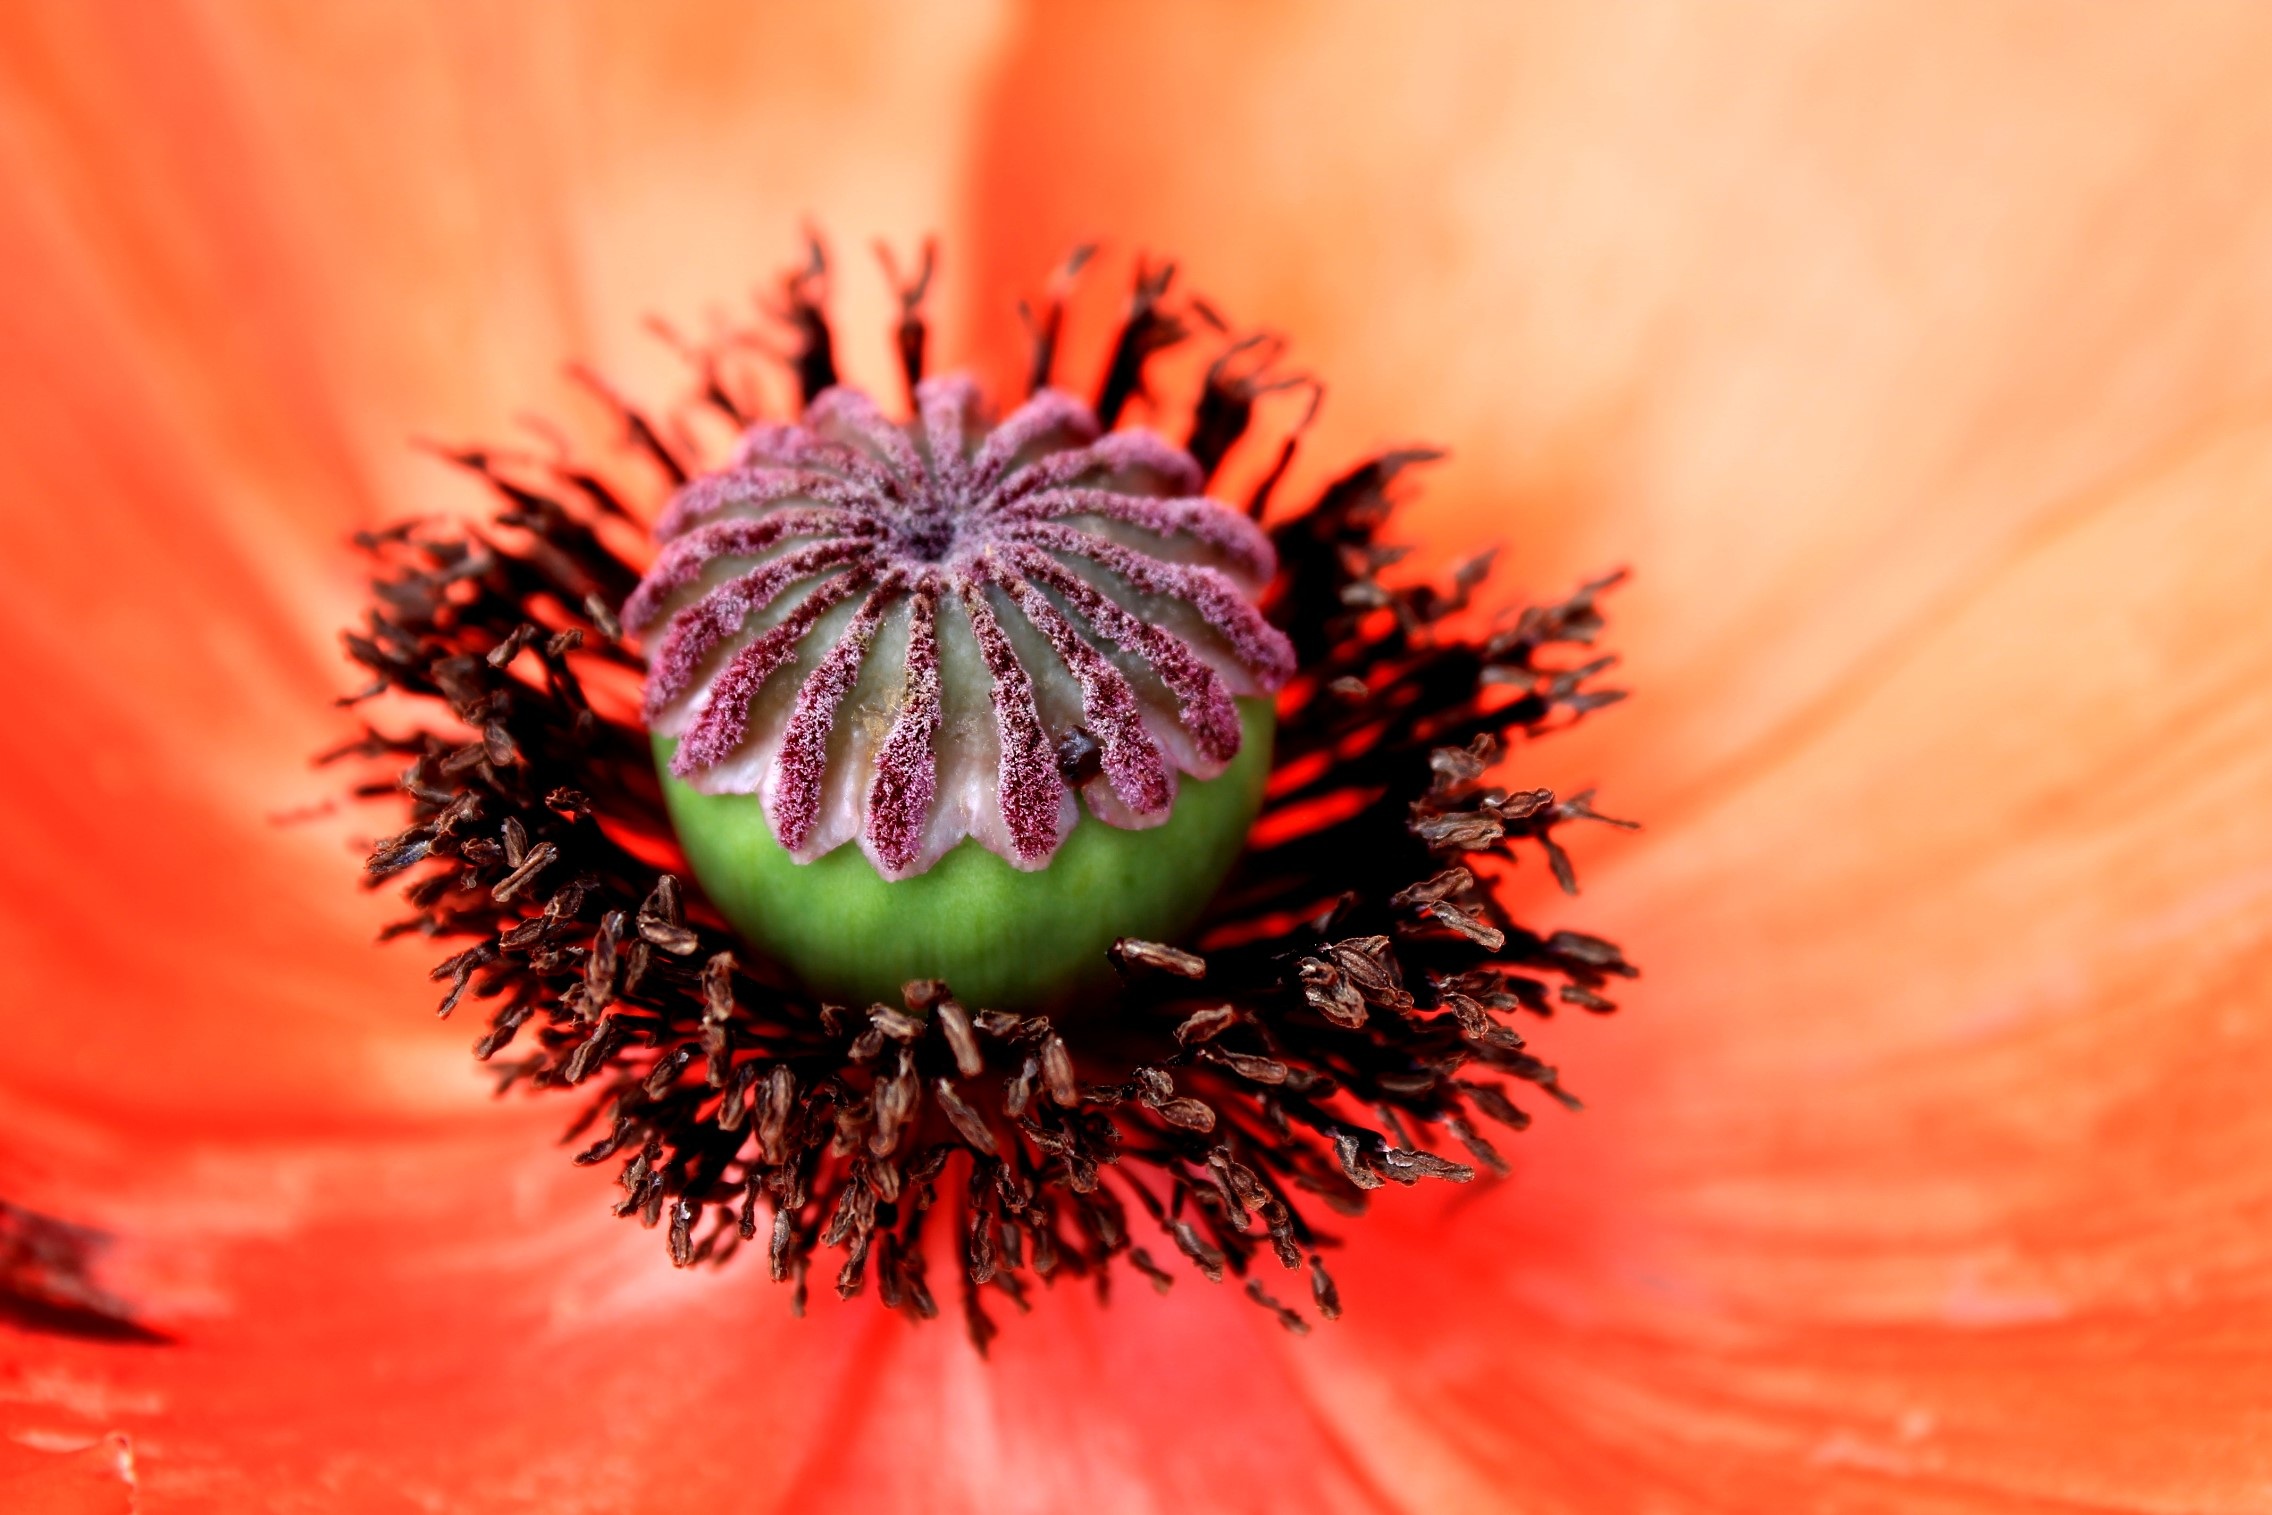
plant, photography, flower, petal, orange, red, macro, flora, wildflower, close up, poppy, macro photography, flowering plant, plant stem, land plant